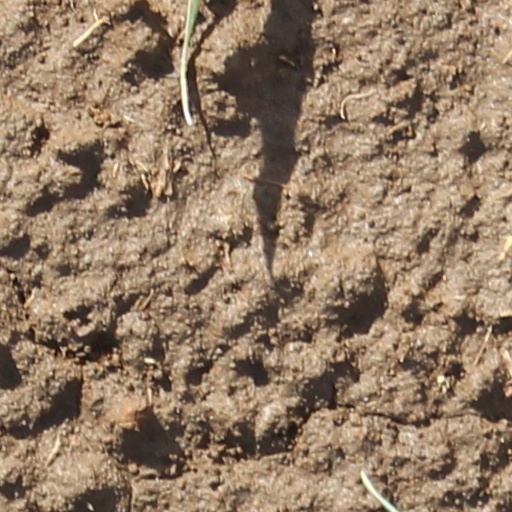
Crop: wheat